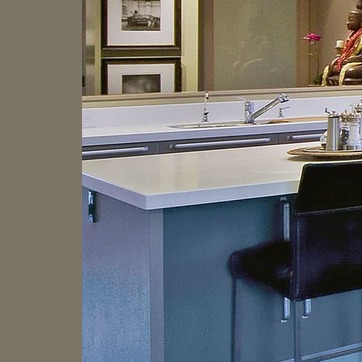
Material: polishedstone